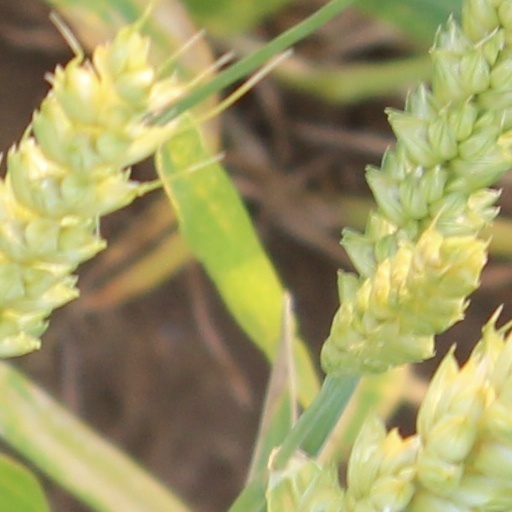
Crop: wheat